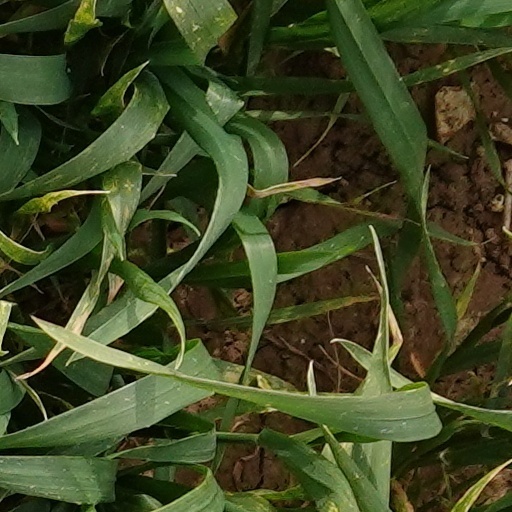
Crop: wheat